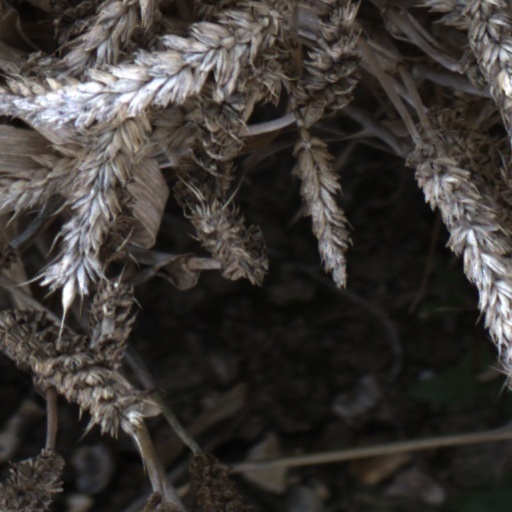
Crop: wheat